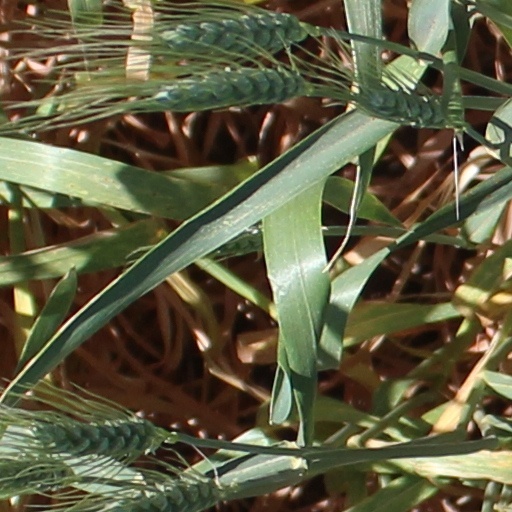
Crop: wheat